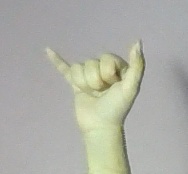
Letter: ya